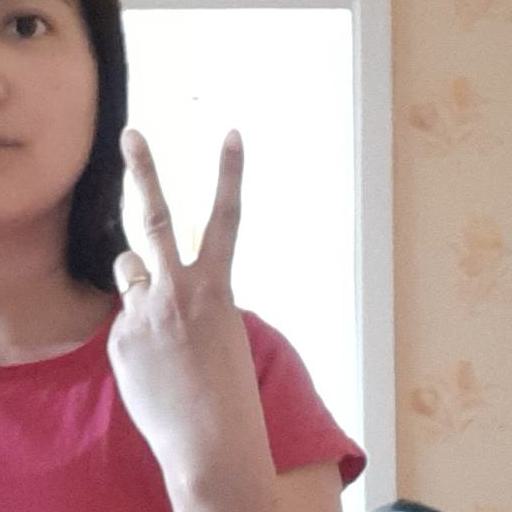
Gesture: peace_inverted